Parañaque

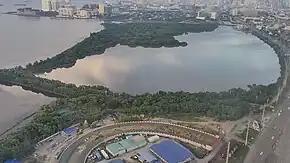
Las Piñas–Parañaque Critical Habitat and Ecotourism Area, located at the western coast of Parañaque along Manila Bay

On January 1, 1942, Parañaque was one of the towns of Rizal that was merged with Manila and Quezon City to form the City of Greater Manila. During the Japanese occupation of the Philippines in World War II, Parañaque supplied leadership to guerilla movements such as the Hunters ROTC, as well as food and arms. Parañaque was one of the first towns to be liberated and its guerillas helped pave the way for the combined American and Philippine Commonwealth forces to enter the south of Manila. As can be gleaned from the above, Parañaque has played and continues to play a strategic role in the Philippines' political and economic progress, as shown by the quick recovery the town shown following the damage it incurred during the long Battle of Manila in 1945. The City of Greater Manila was disestablished effective August 1, 1945.